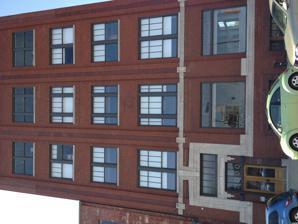
Building: Liquid Carbonic Company Building
Country: United States of America
Year built: 1913
United States historic place Liquid Carbonic Company Building U.S. National Register of Historic Places Show map of Missouri Show map of the United States Location 2000 Baltimore St., Kansas City, Missouri Coordinates 39°5′21″N 94°35′4″W / 39.08917°N 94.58444°W / 39.08917; -94.58444 Area less than one acre Built 1913 Architect Smith, Rea, and Lovitt; Hucke & Sexton Architectural style Late 19th And Early 20th Century American Movements NRHP reference No. 94000365 Added to NRHP April 29, 1994 The Liquid Carbonic Company Building is a historic building Kansas City, Missouri . Built in 1913, it was listed on the National Register of Historic Places in 1994. The Liquid Carbonic Company was a manufacturer of soda fountains . References